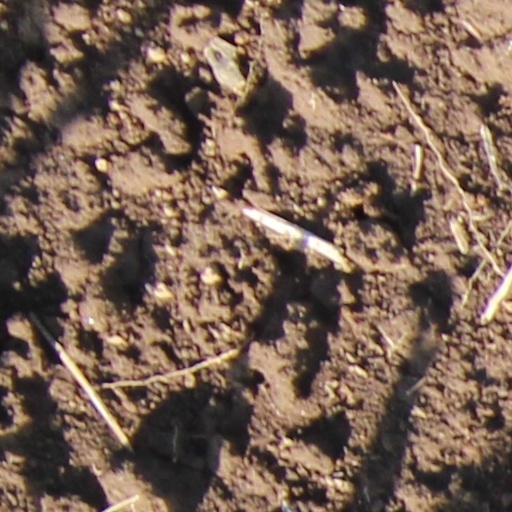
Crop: wheat